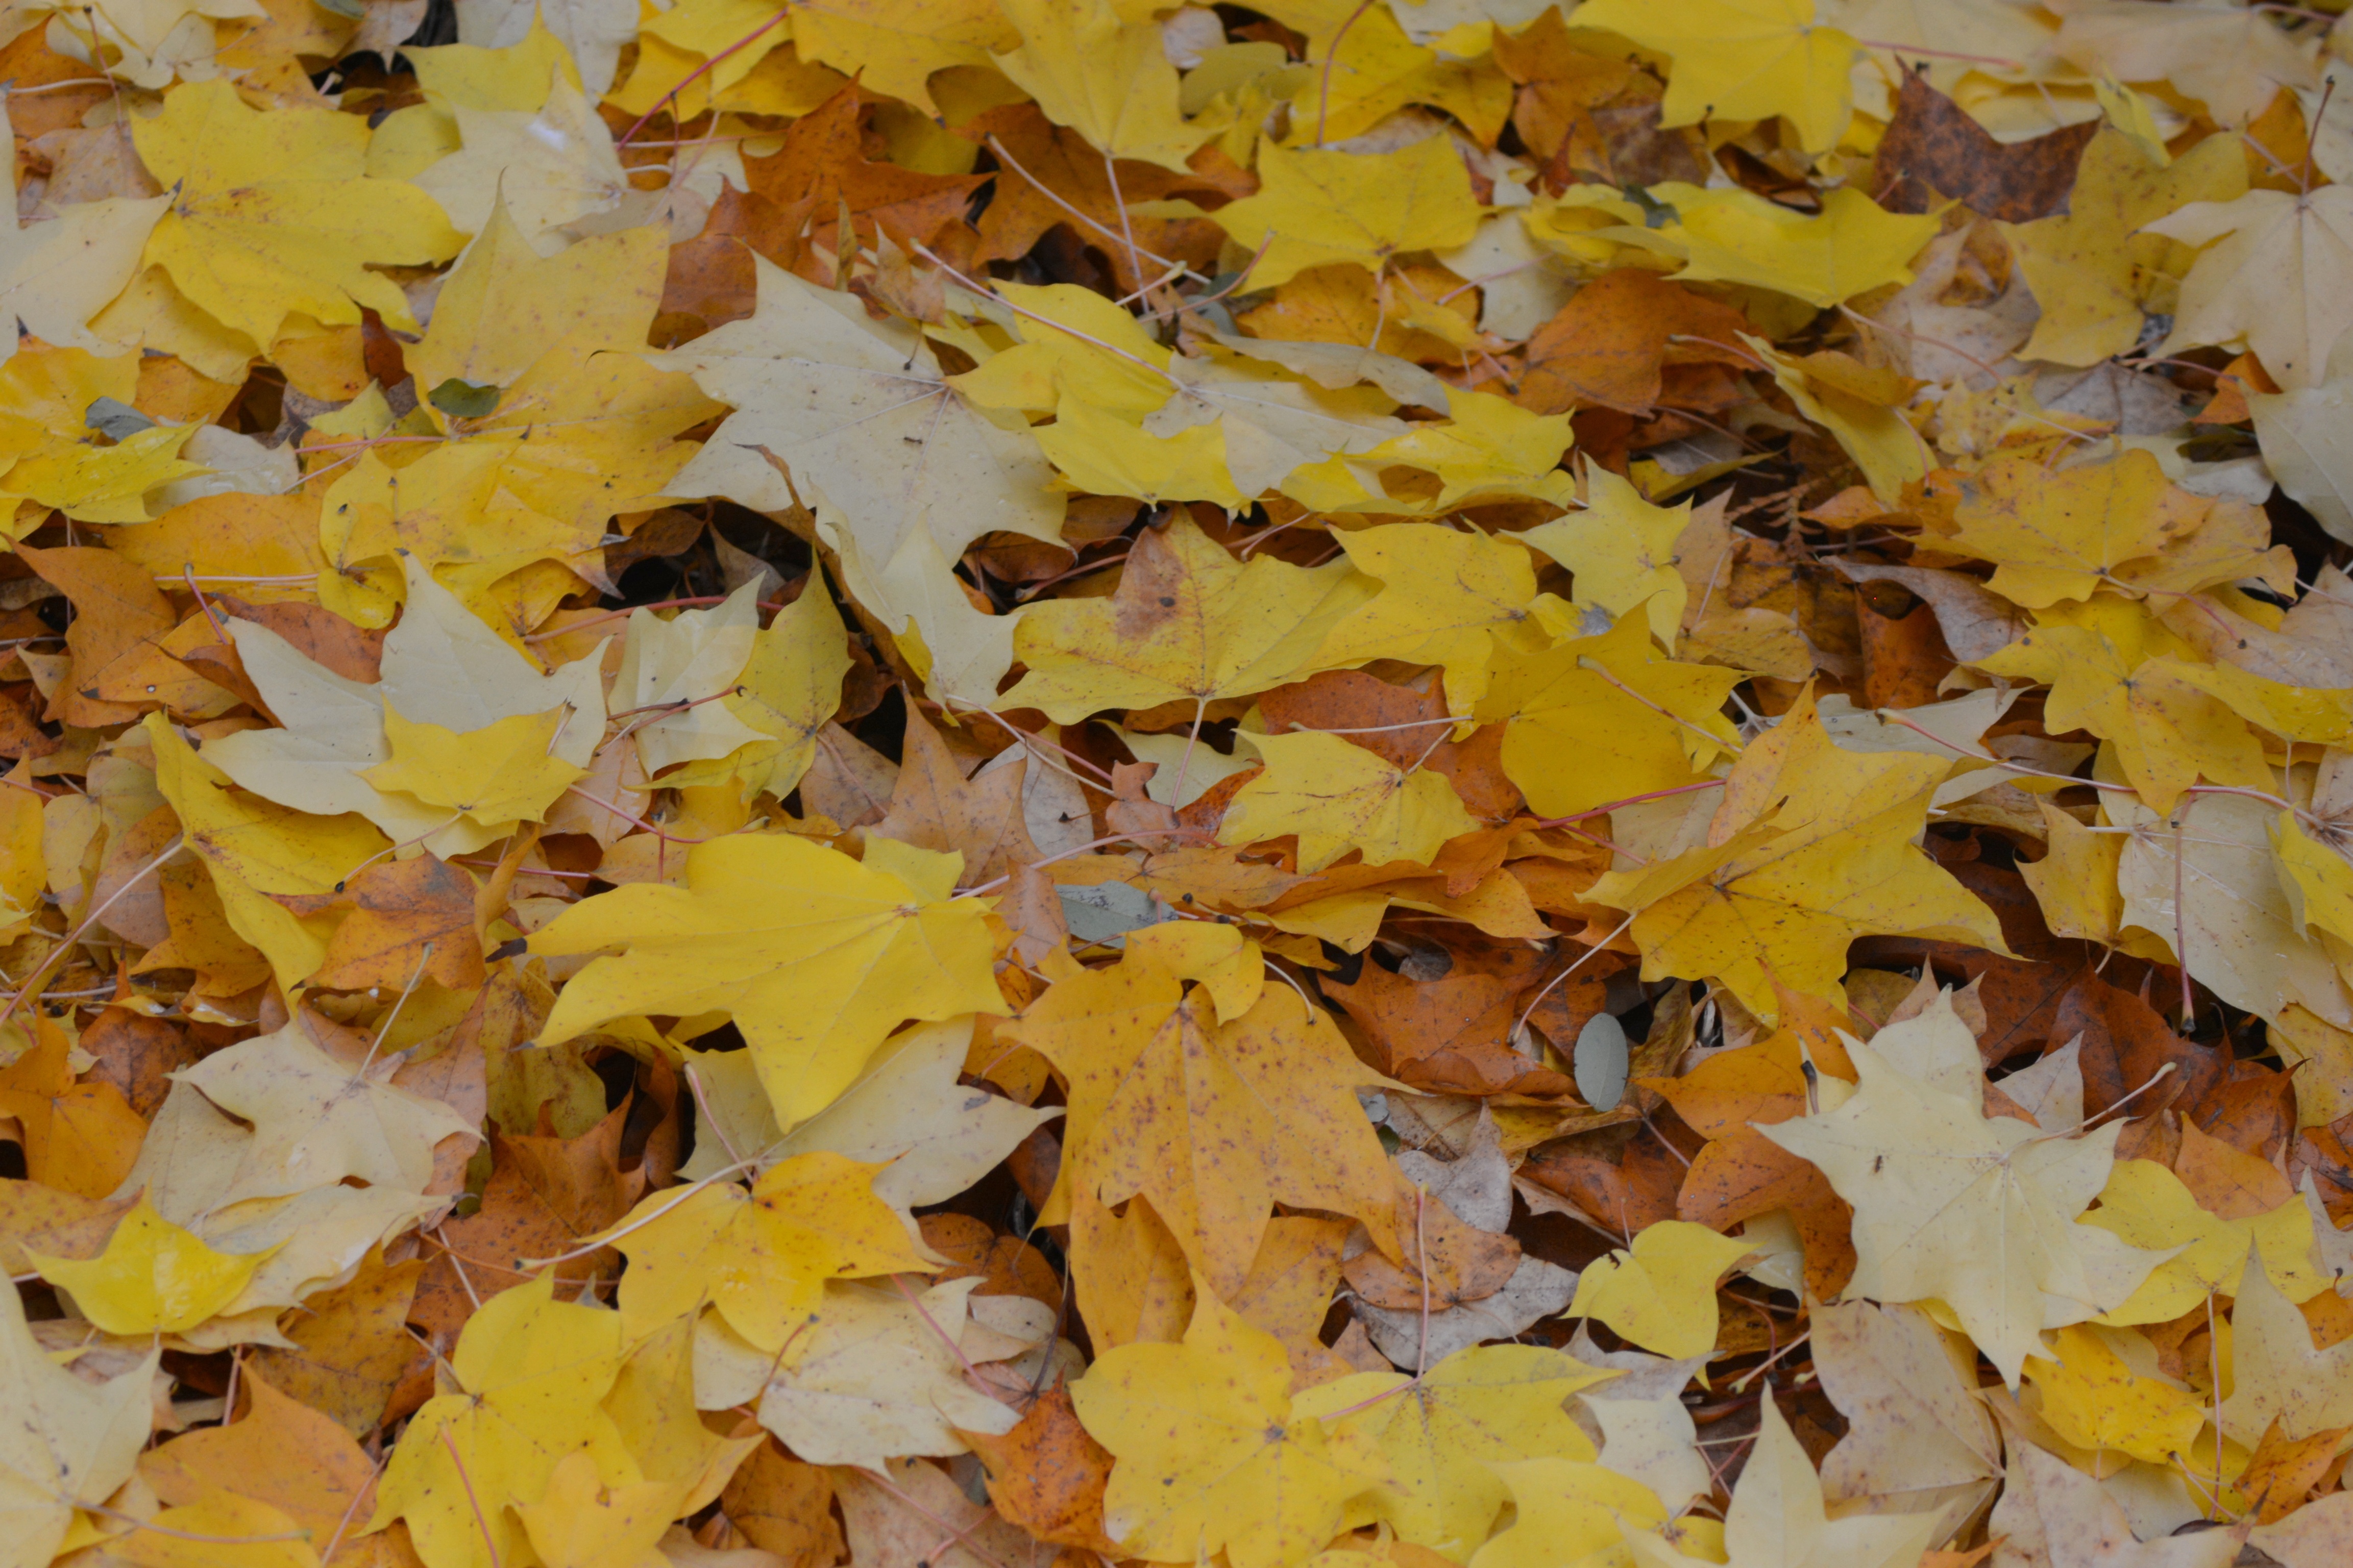
tree, nature, branch, plant, leaf, petal, autumn, yellow, season, maple tree, maple leaf, leaves, deciduous, flowering plant, maidenhair tree, woody plant, land plant